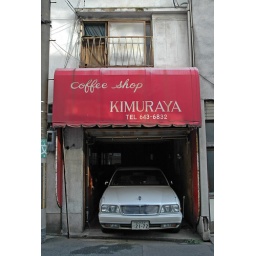
random walking around japan in Oct.this car is totally parked in what used to be a coffee shop